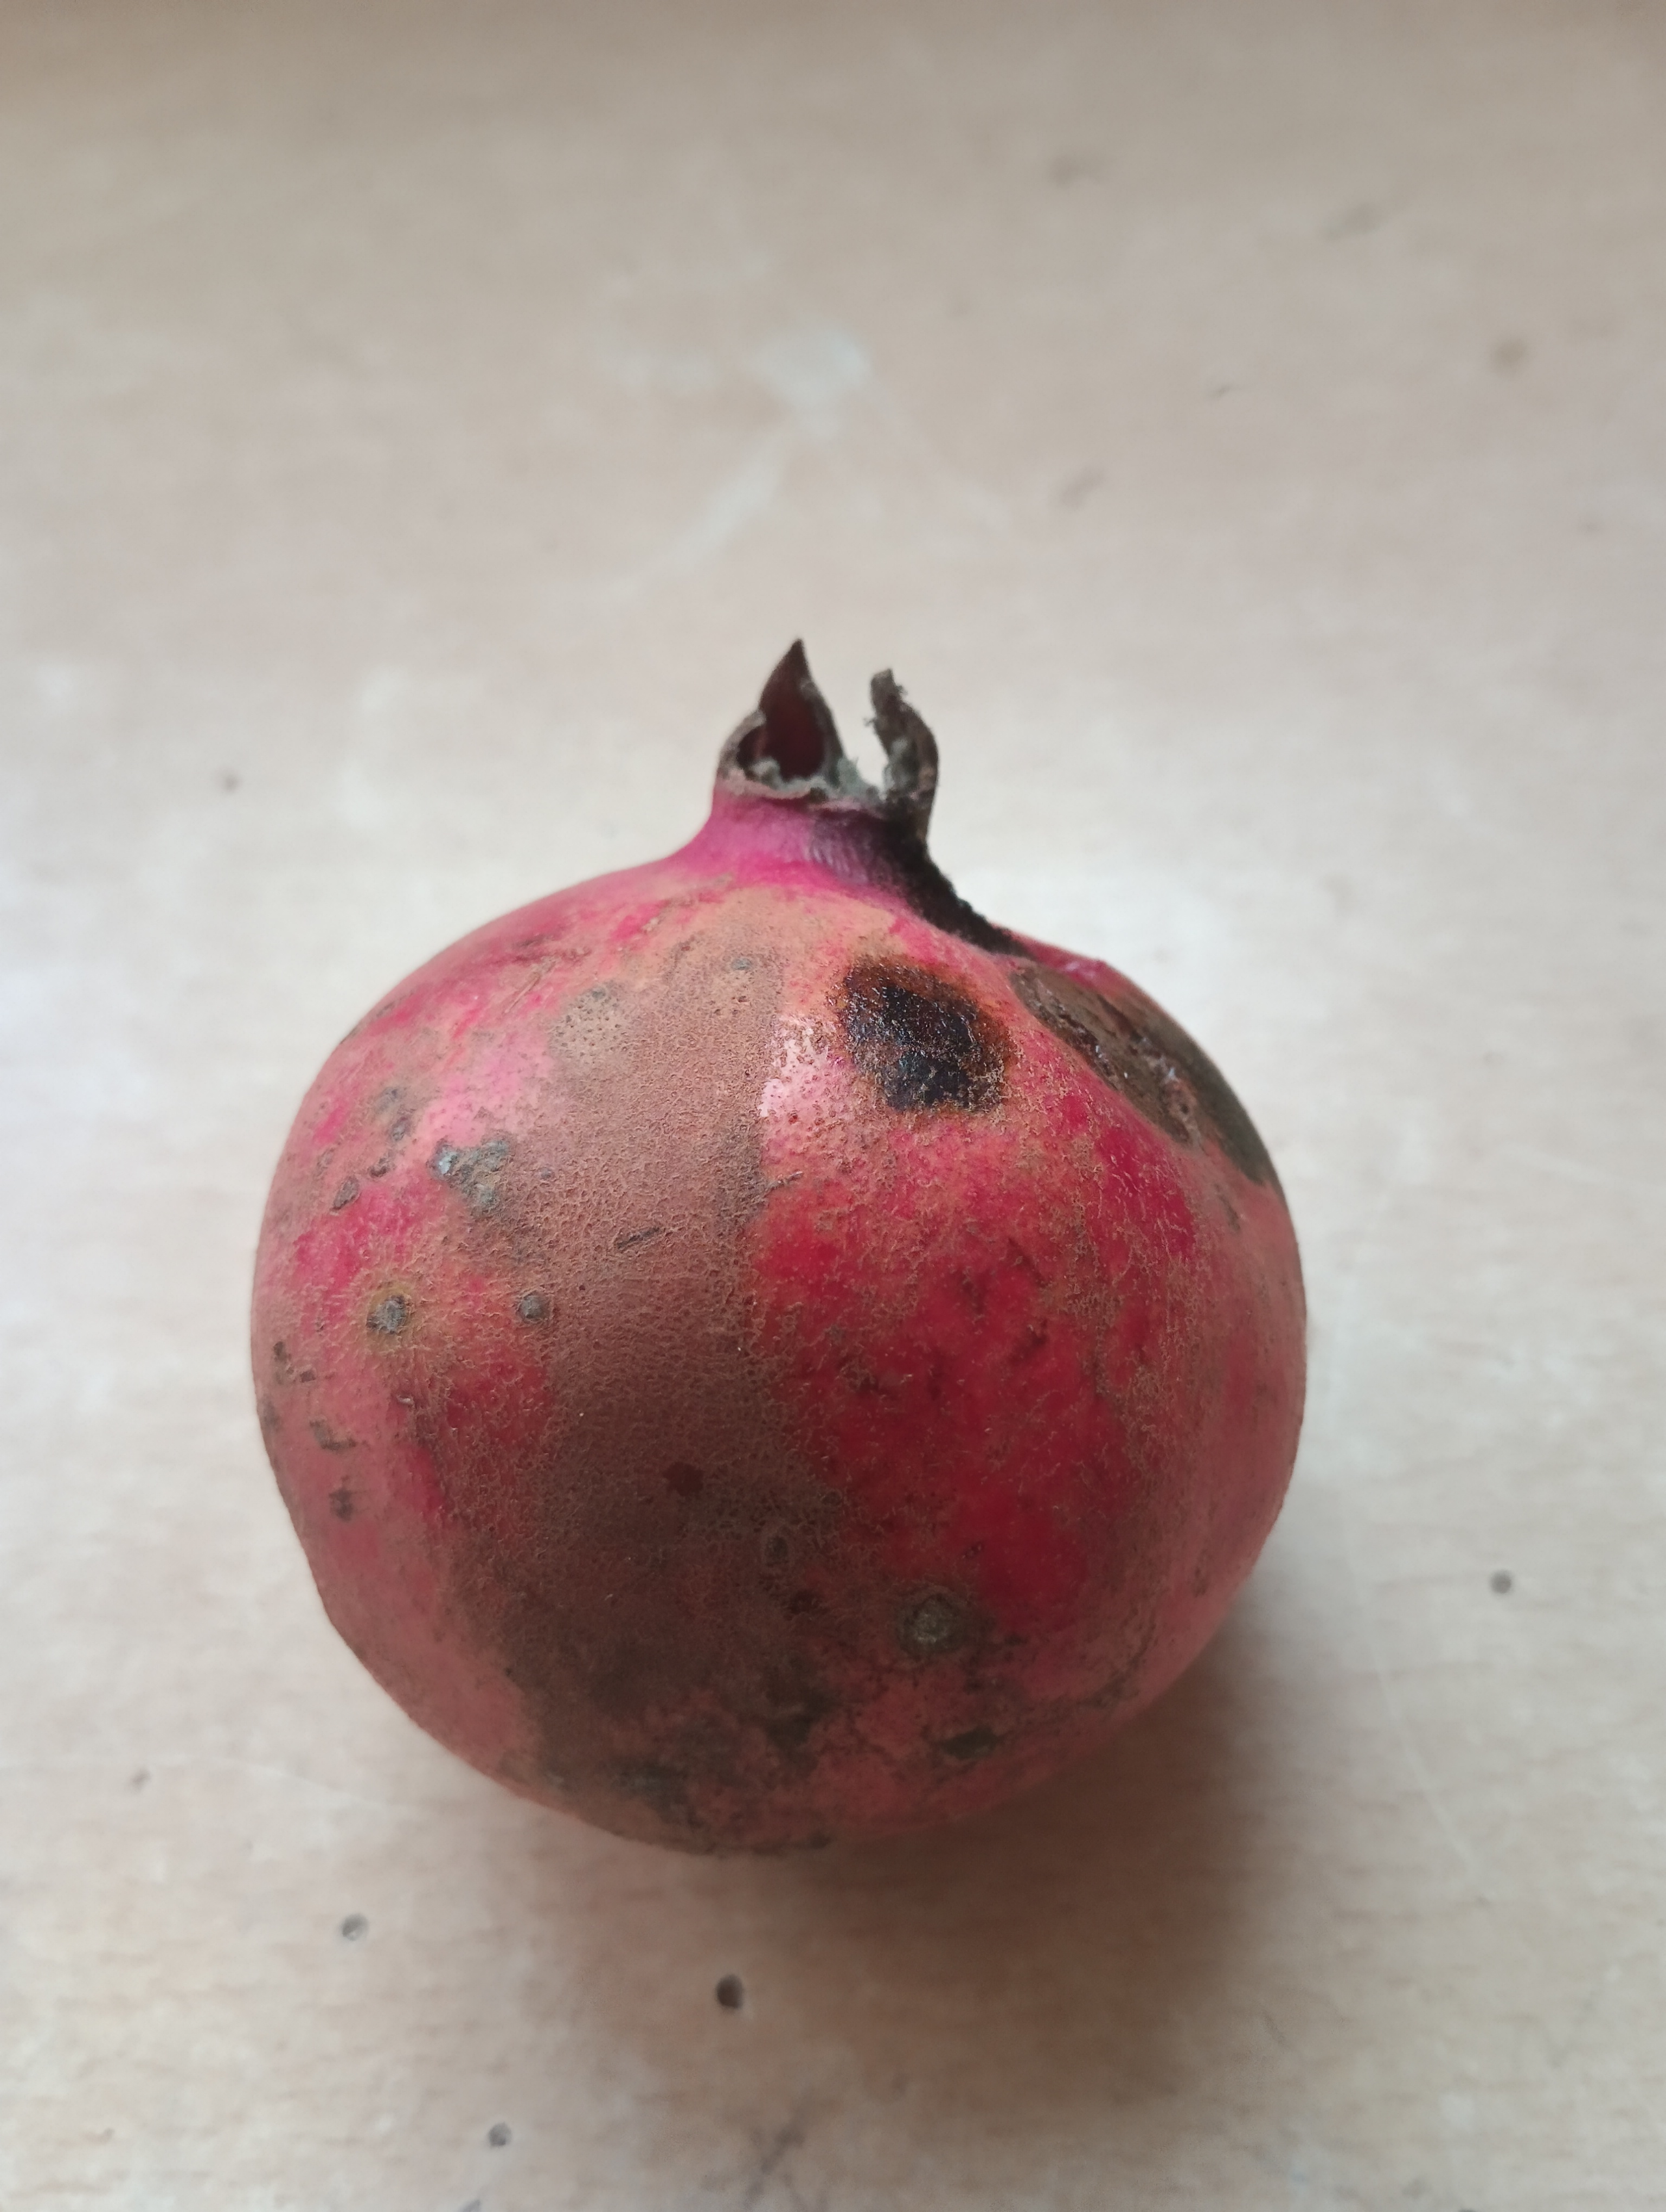
Label: Minor Defect